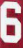
Number: 6